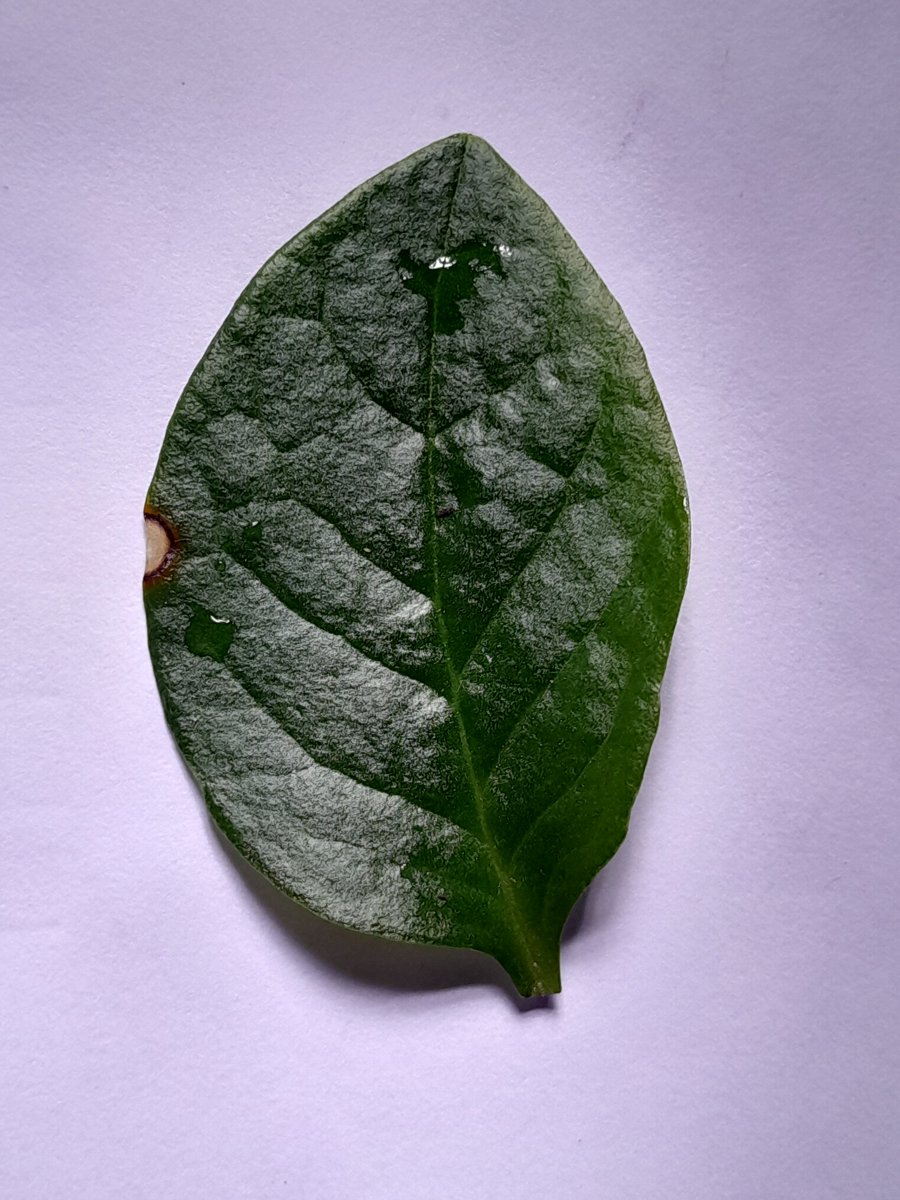
Label: Bacterial-Spot